Cairo

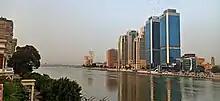
The river Nile flows through Cairo, here contrasting ancient customs of daily life with the modern city of today.

Under the Ottomans, Cairo expanded south and west from its nucleus around the Citadel. The city was the second-largest in the empire, behind Constantinople, and, although migration was not the primary source of Cairo's growth, twenty percent of its population at the end of the 18th century consisted of religious minorities and foreigners from around the Mediterranean. Still, when Napoleon arrived in Cairo in 1798, the city's population was less than 300,000, forty percent lower than it was at the height of Mamluk—and Cairene—influence in the mid-14th century.